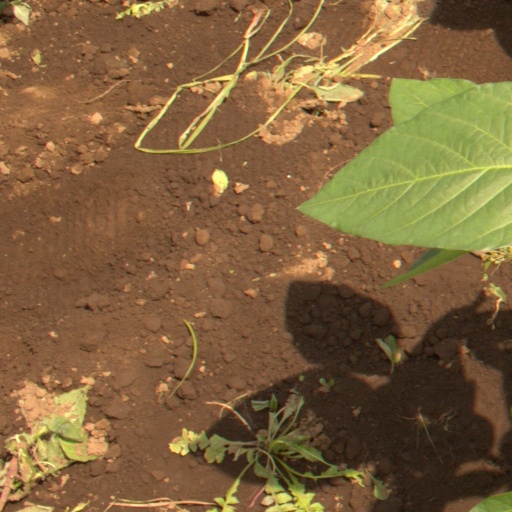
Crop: soybean